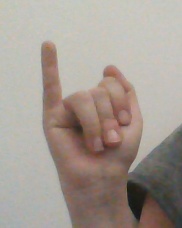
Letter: meem